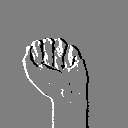
ASL letter: a